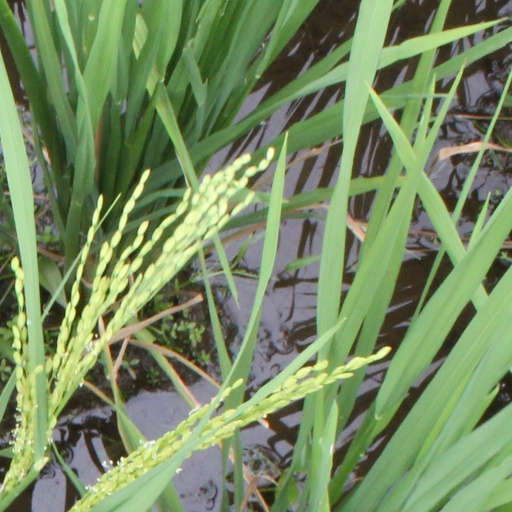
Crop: rice